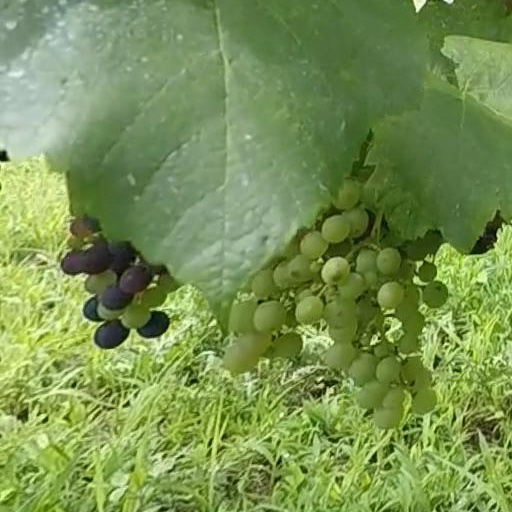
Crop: grape